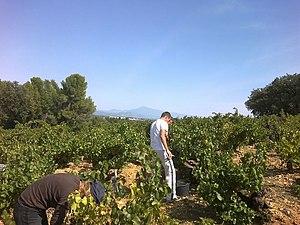
vendange sur les hauteurs de Courthézon
Courthézon est une commune française, située dans le département de Vaucluse en région Provence-Alpes-Côte d'Azur.